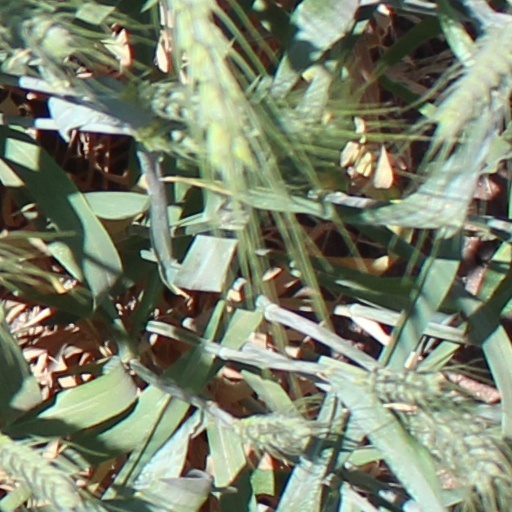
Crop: wheat